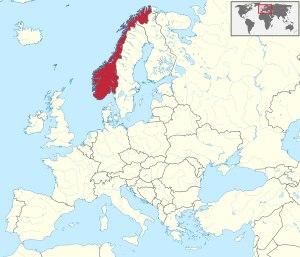
Cette liste commentée recense la mammalofaune en Norvège. Elle répertorie les espèces de mammifères norvégiens actuels et celles qui ont été récemment classifiées comme éteintes. Cette liste comporte 95 espèces réparties en neuf ordres et 27 familles, dont quatre sont « en danger », quatre autres sont « vulnérables », cinq sont « quasi menacées » et cinq autres ont des « données insuffisantes » pour être classées.